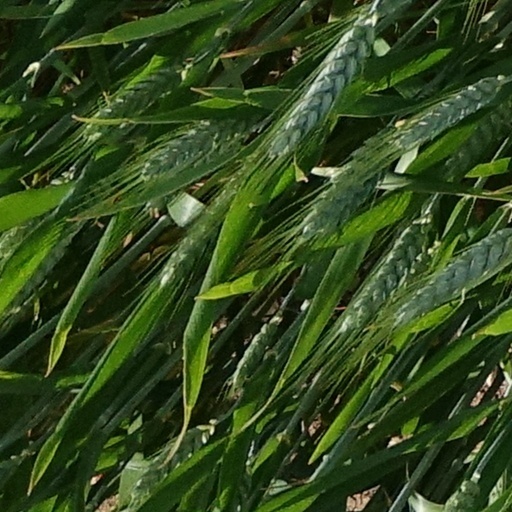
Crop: wheat